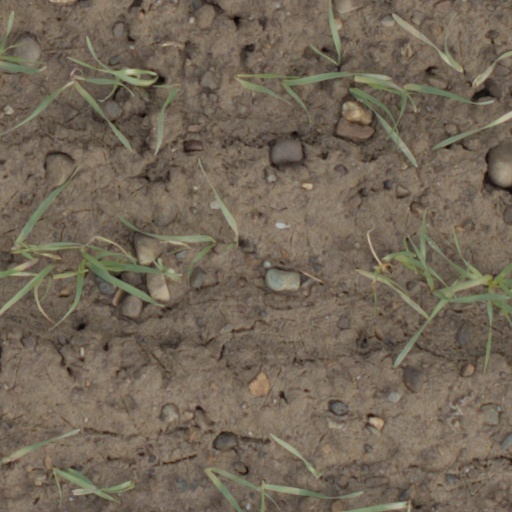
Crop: wheat